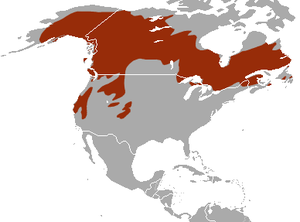
Cette liste commentée recense la mammalofaune en Europe. Elle répertorie les espèces de mammifères européens actuels et celles qui ont été récemment classifiées comme éteintes. Comme ici n'est référencé que l'Europe dans ses limites géographiques les plus communément admises, cette liste ne comptabilise pas les animaux présents dans les îles Canaries, Madère, le Groenland, la Sibérie, la partie asiatique de la Transcaucasie, l'Anatolie et Chypre.
Cette liste commentée recense la mammalofaune au Royaume-Uni. Elle répertorie les espèces de mammifères britanniques actuels et celles qui ont été récemment classifiées comme éteintes. Comme ici ne sont référencés que les nations constitutives et les dépendances de la Couronne, cette liste ne comptabilise pas les animaux présents dans Akrotiri et dans Dhekelia, qui sont des bases militaires souveraines situées à Chypre, ni des territoires britanniques d'outre-mer, qui sont des régions disséminées un peu partout dans le monde.